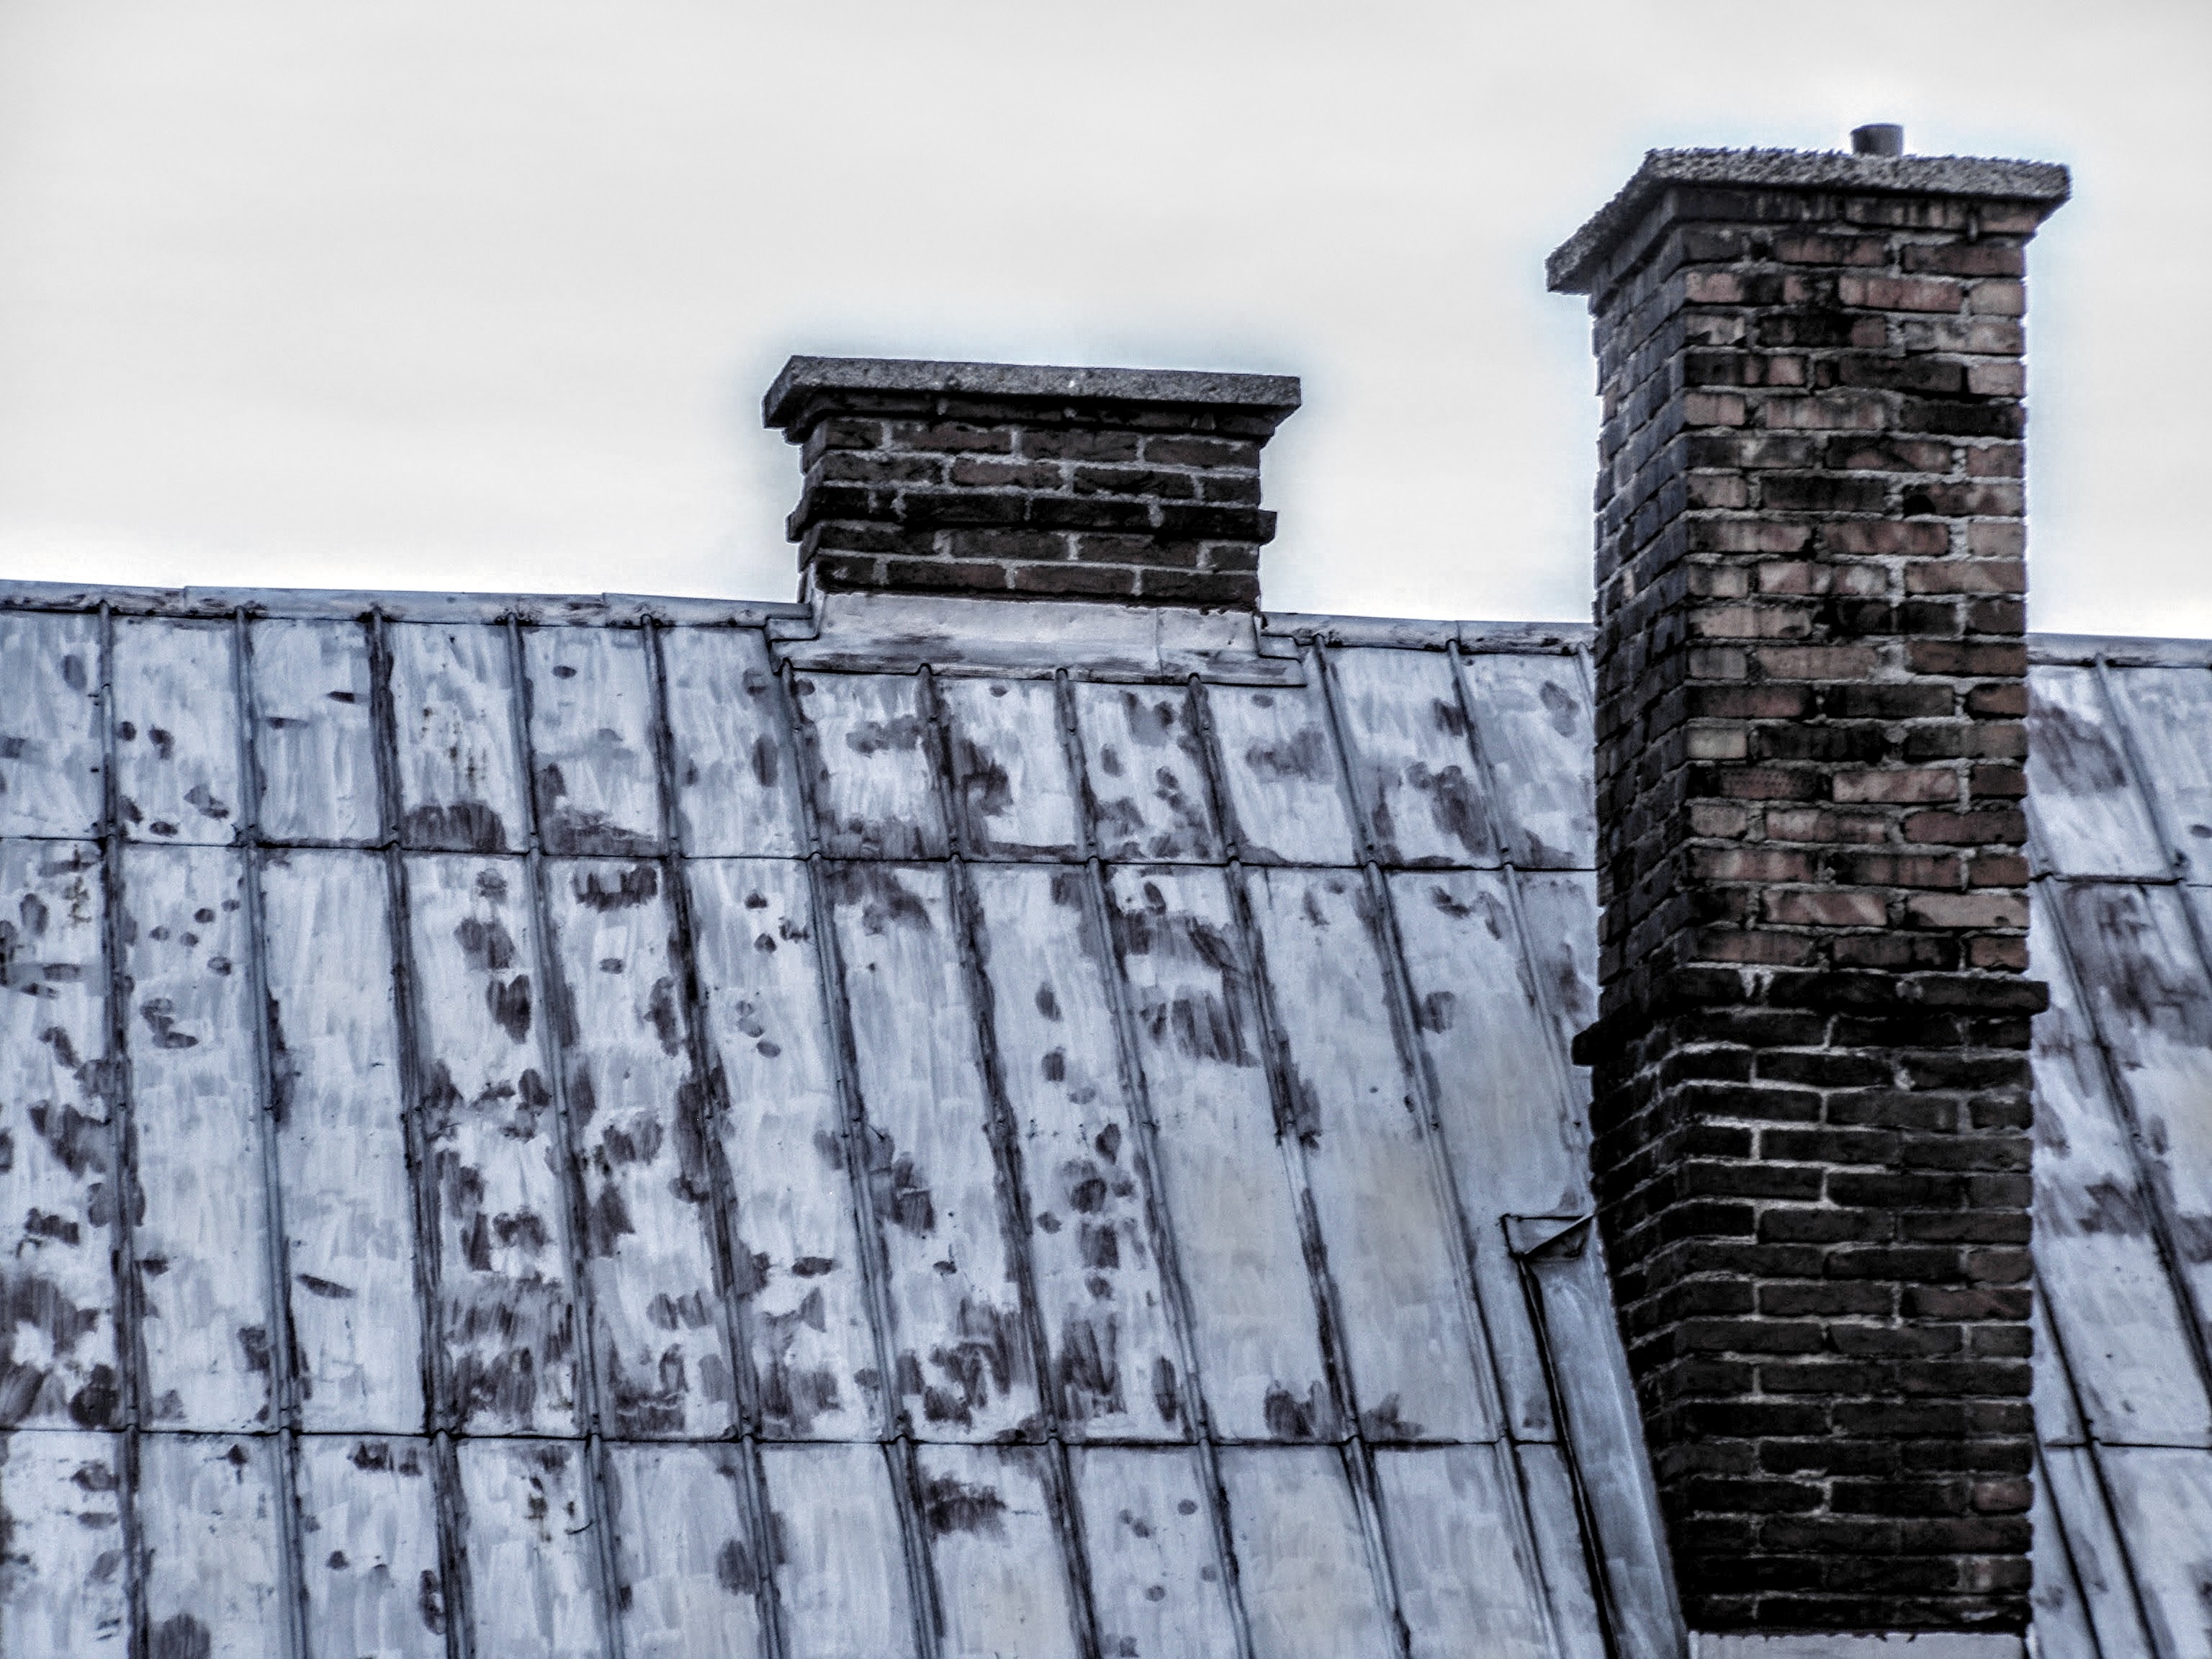
snow, winter, architecture, structure, white, roof, building, skyscraper, wall, tower, chimney, blue, black, the roof of the, urban area